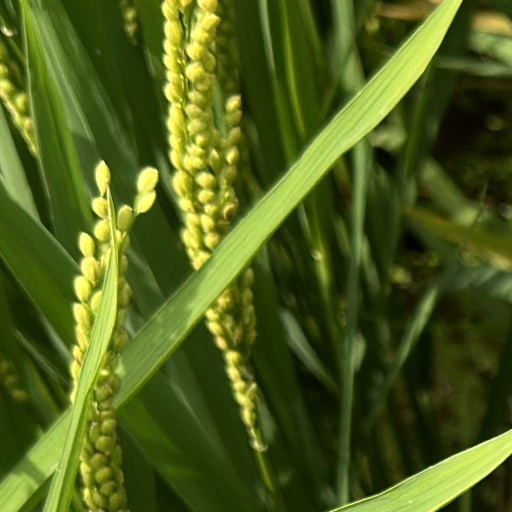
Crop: rice